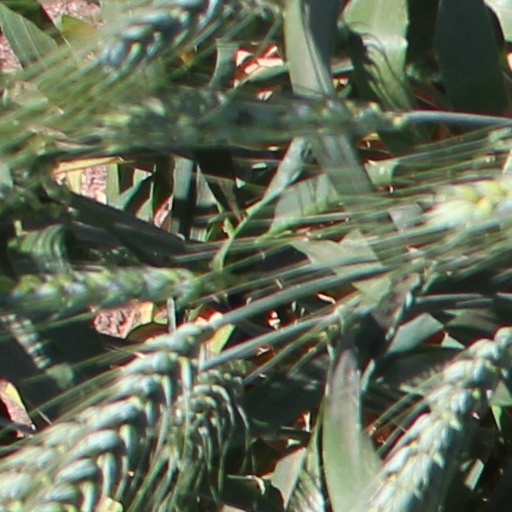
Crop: wheat